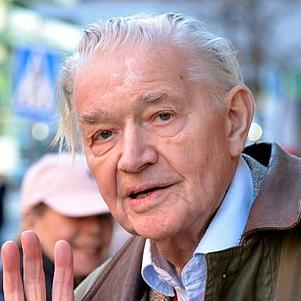
Age: 91